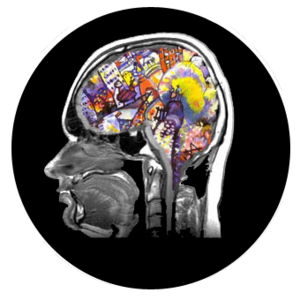
L'unité de la perception ou unité de la conscience désigne l'adéquation qui existe, inconsciente, entre les diverses modalités sensorielles, malgré le fait que le cerveau traite de façon modulaire l'information perçue. Ainsi, par exemple, se regarder marcher fait intervenir la vision et le toucher, l'image de nos pieds touchant le sol et la sensation de le toucher. Or, d'une part, le cortex visuel et le cortex sensitif sont disjoints, et, d'autre part, il faut un temps immensément plus long pour que les influx nerveux parcourant la jambe et le rachis parviennent au cortex sensitif qu'aux photons pour parvenir à la rétine et que l'image se forme au niveau du cortex visuel. Le premier parcours est assuré par des dépolarisations nerveuses et des décharges ioniques tandis que le second est plus rapide puisqu'il s'agit de la vitesse de la lumière.